Abiko Station (Chiba)

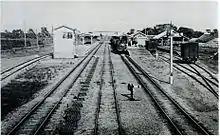
Abiko Station ca. 1905

Abiko Station opened on 25 December 1896. With the privatization of Japanese National Railways (JNR) on 1 April 1987, the station came under the control of JR East.